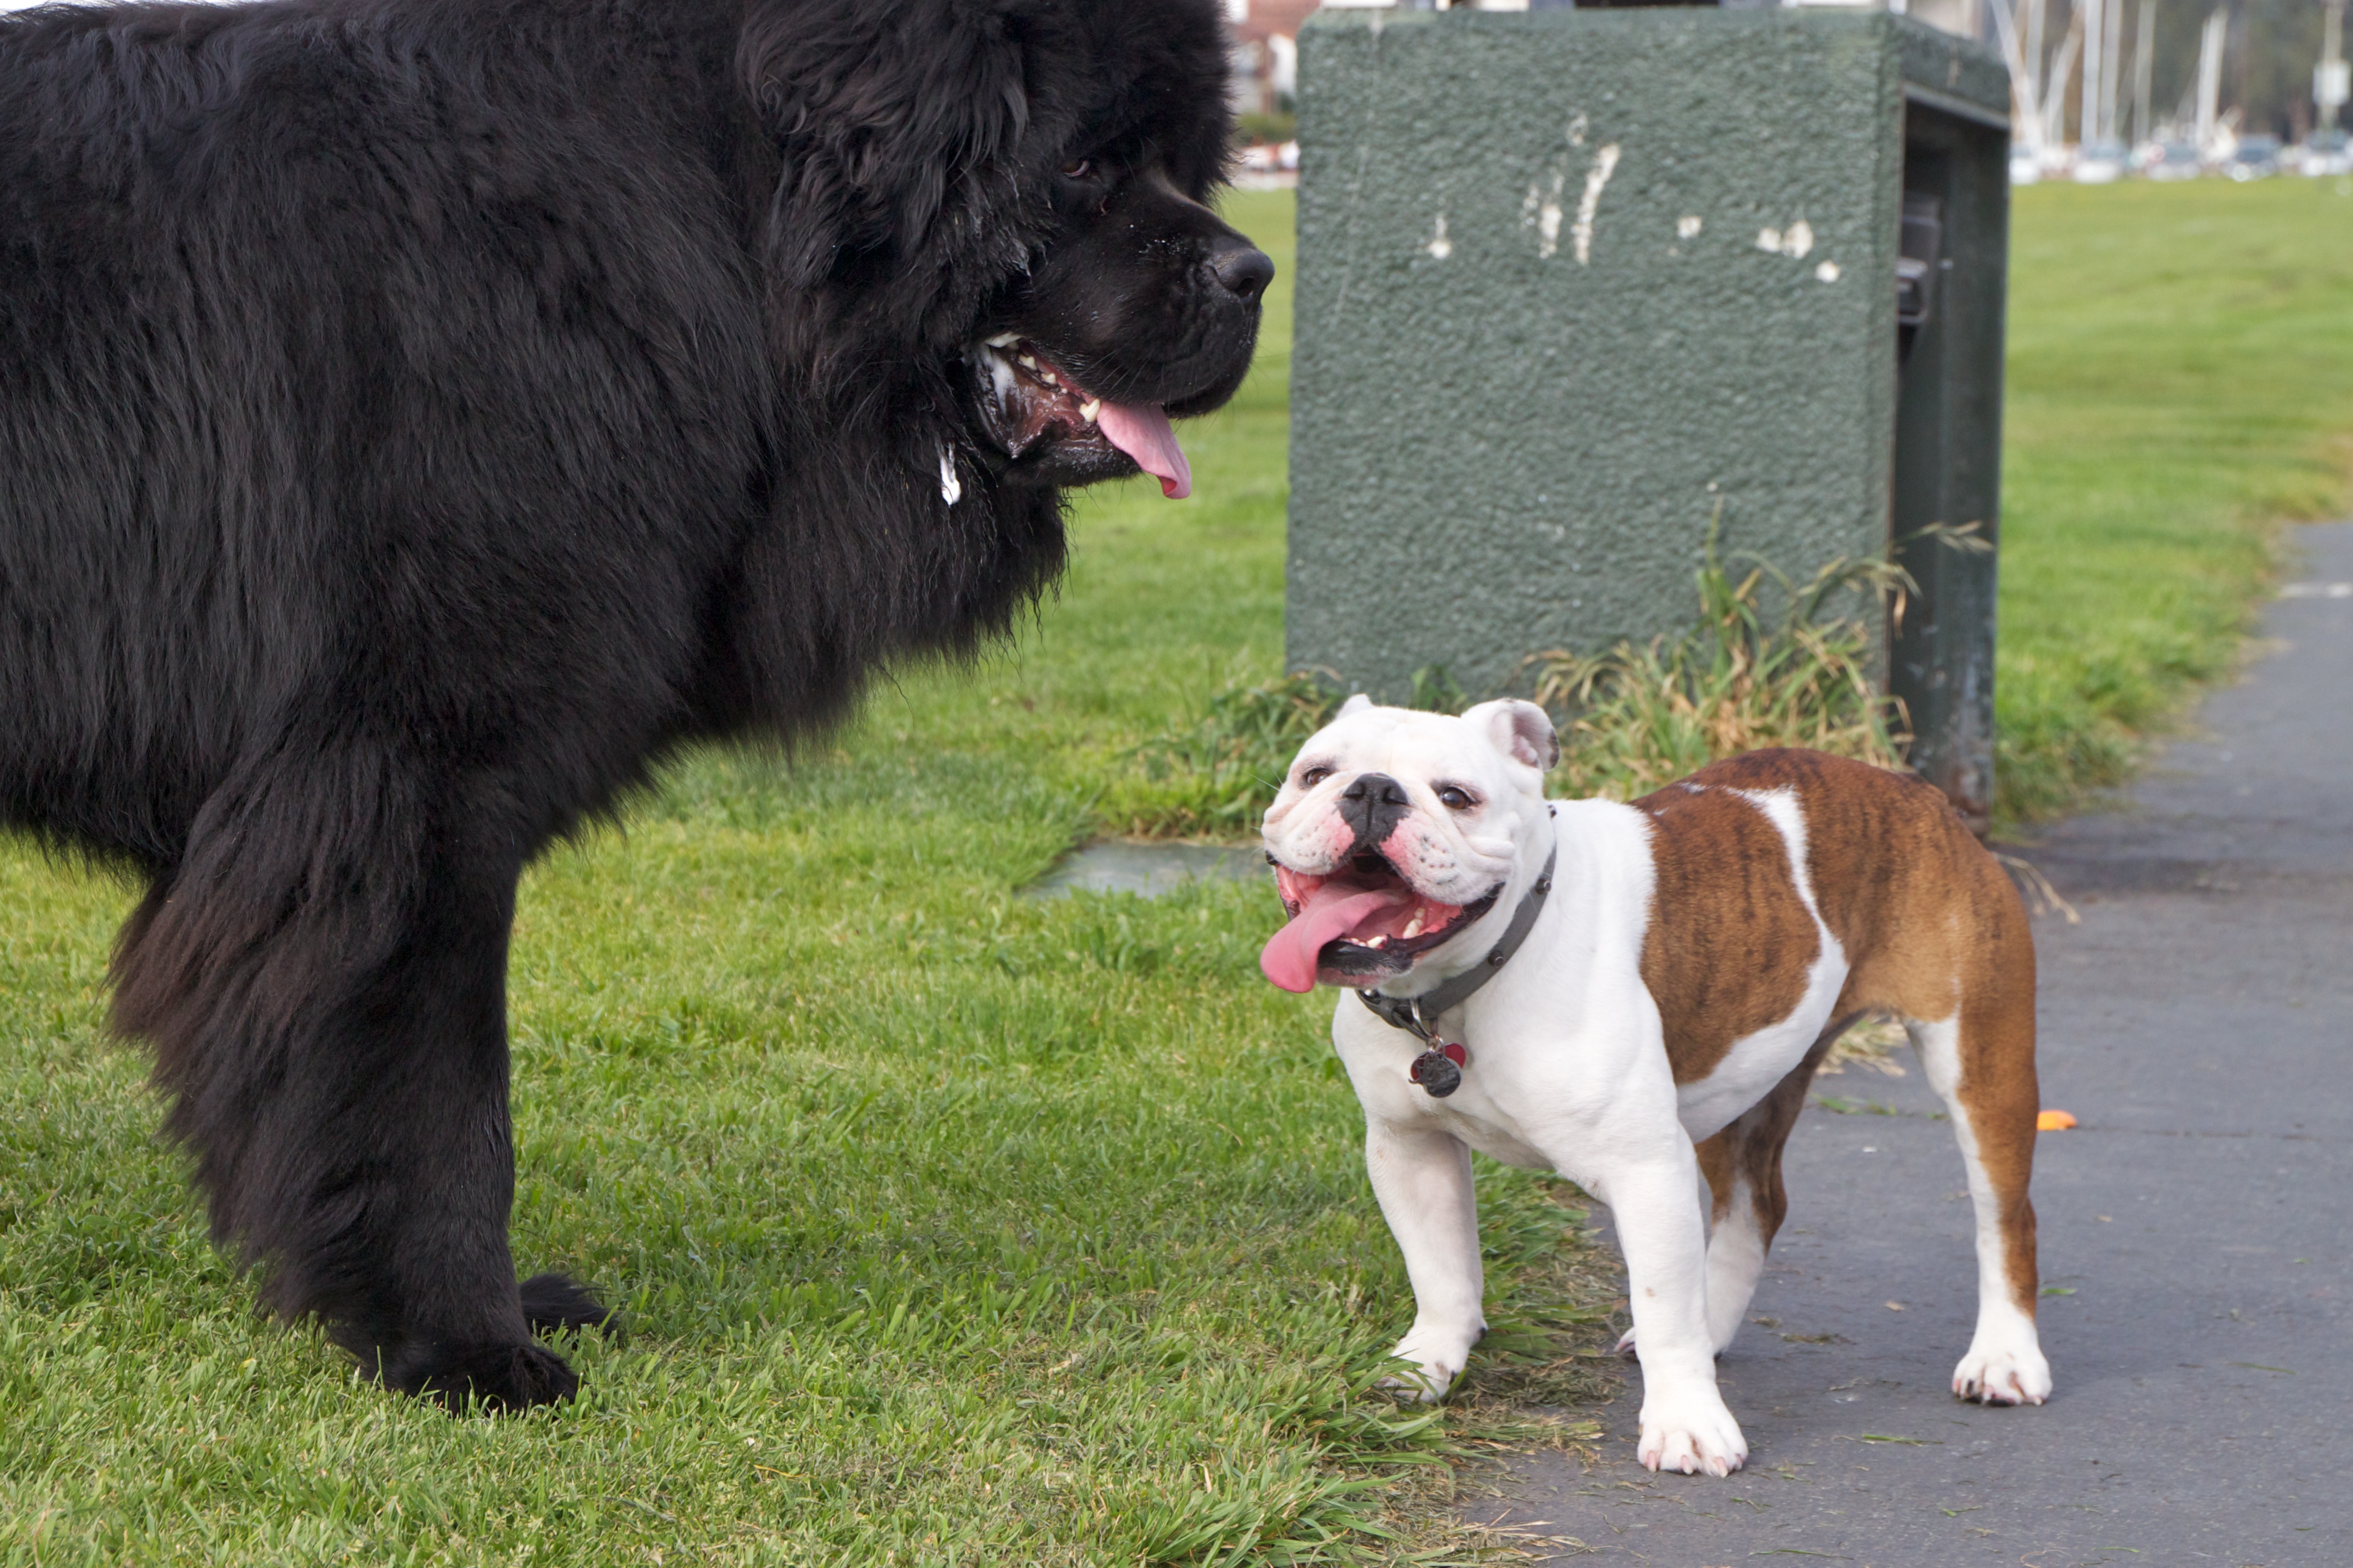
dog, mammal, vertebrate, dog breed, dog like mammal, carnivoran, dog breed group